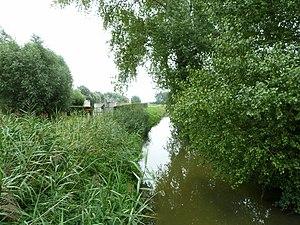
La Nouvelle Melde à Boëseghem dans le Nord Nord-Pas-de-Calais.- France.
Boëseghem est une commune française située dans le département du Nord, en région Hauts-de-France.